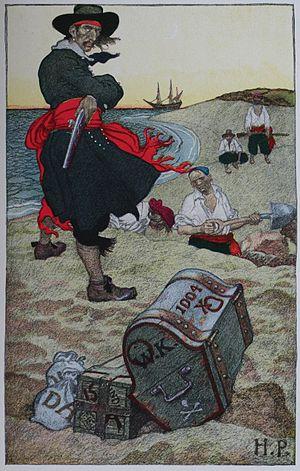
La fuite d'information, appelée aussi fuite de données, peut provenir soit d'une déperdition soit d'une divulgation inopportune de données, ce qui met en cause la sécurité matérielle et juridique de l'information.
Le jeu du pirate est un jeu mathématique simple. Il illustre comment, si le comportement des participants humains est conforme au modèle homo economicus, l'aboutissement d'un jeu peut être surprenant. C'est une version multijoueur du jeu de l'ultimatum.
Un marin est une personne dont la profession est de naviguer sur les mers et les océans.